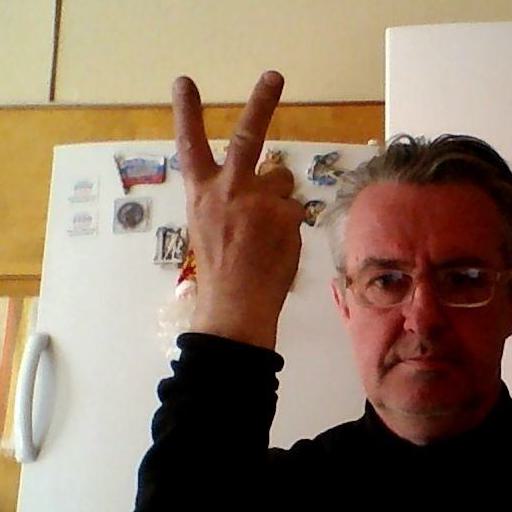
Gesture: peace_inverted